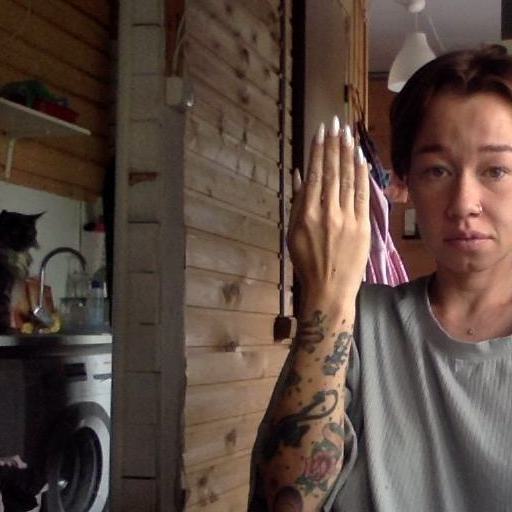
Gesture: stop_inverted